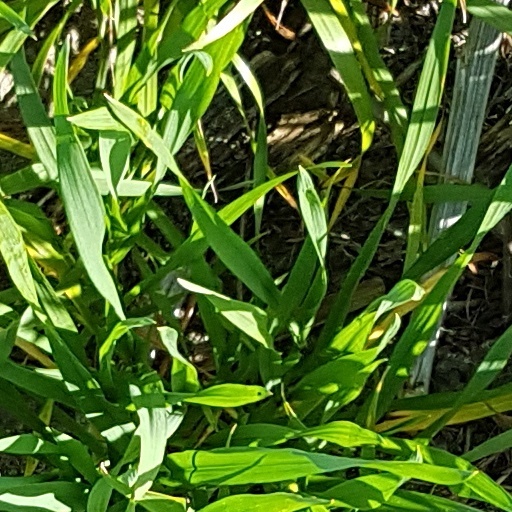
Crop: wheat